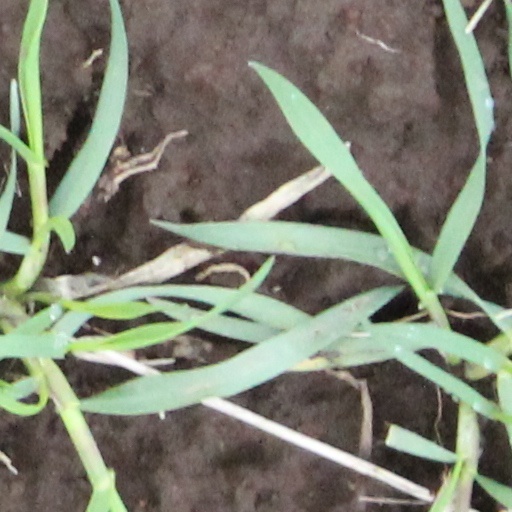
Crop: wheat